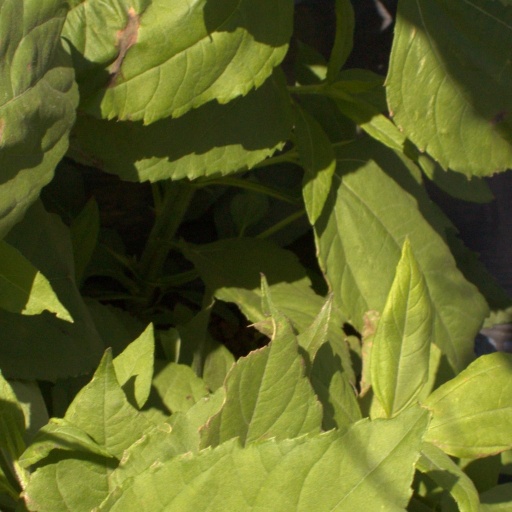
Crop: Jerusalem artichoke